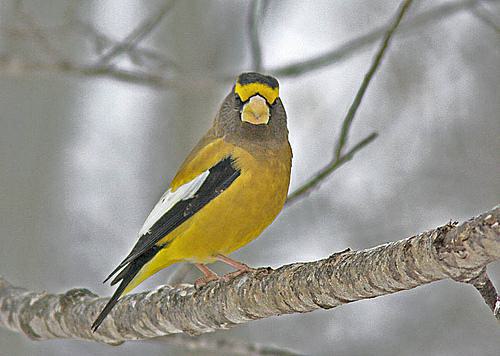
A photo of a evening grosbeak